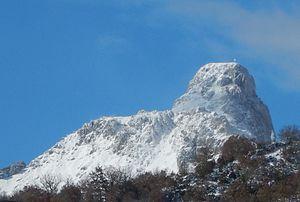
La province de Messine est une province italienne, en Sicile. Sa capitale provinciale est Messine.